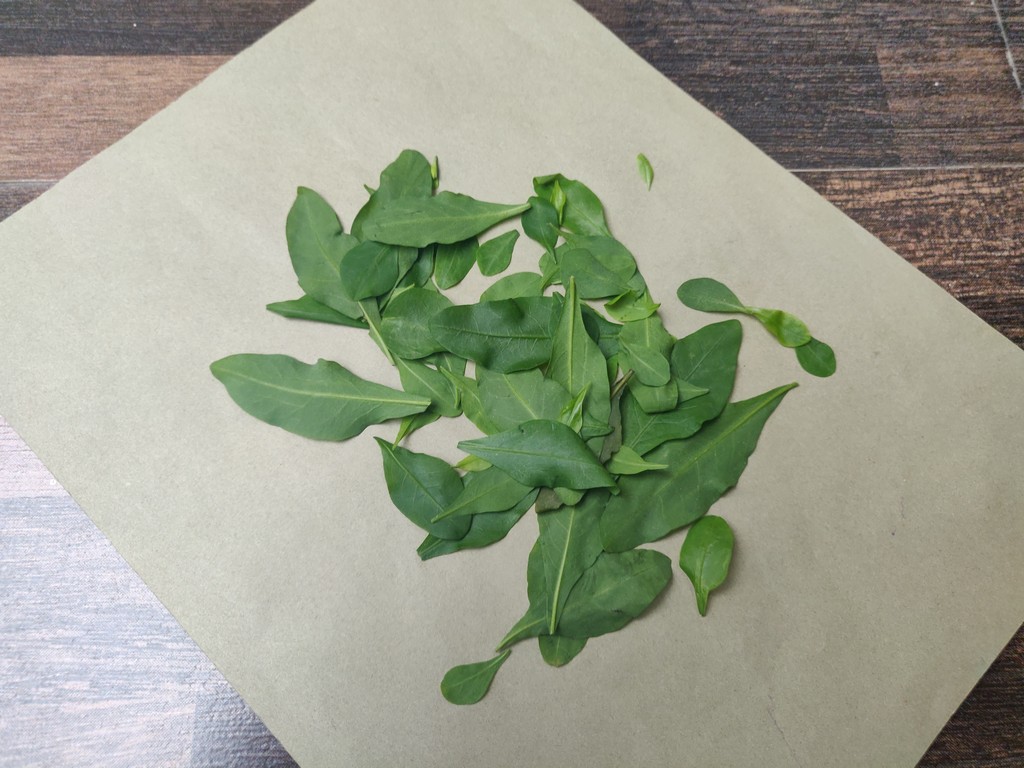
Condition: Healthy
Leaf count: multiple
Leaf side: unknown